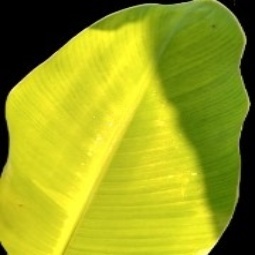
Label: Healthy